Terrible-class ironclad

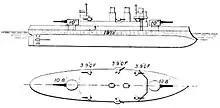
Line-drawing of the "Terrible" class after refit

Their main armament consisted of two Canon de 42 cm modèle 1875 (16.5 in) guns, one forward and one aft, mounted on the centerline in barbettes. These were 22-caliber guns, though "Terrible"s guns had to be shortened to 19.35 calibers after initial testing revealed cracks at the muzzle. The rate of fire of these guns was very slow, even for large-caliber guns of the period; it was estimated in 1891 that the average time to reload one of the guns was eight minutes. They were the largest guns ever carried by a French capital ship. These guns were supported by a secondary battery of four M1881 26.2-caliber guns carried in individual pivot mounts with gun shields. For defense against torpedo boats, they carried a variety of light guns. "Indomptable" and "Caïman" two M1885 quick-firing guns and sixteen Hotchkiss revolver cannon, all in individual mounts. "Terrible" and "Requin" had two guns, two M1885 gun, a 47 mm Hotchkiss revolver cannon, along with ten of the 37 mm revolvers. All four members of the class had four torpedo tubes, which were mounted in the hull above the waterline, two per broadside.